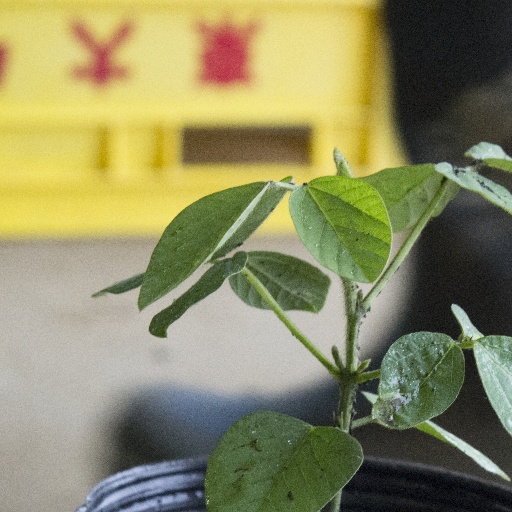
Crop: soybean